Religion in Northern Cyprus

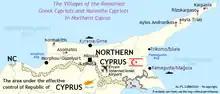
Locations of the remaining predominantly Orthodox Greek Cypriots and Catholic Maronite Cypriots in Northern Cyprus.

Orthodox Christians in Northern Cyprus make up 0.5% of the population. The Greek Cypriots are members of the Autocephalous Greek Orthodox Church of Cyprus (Church of Cyprus). In addition to the Orthodox Christian and Sunni Muslim communities, there is also small Maronite (Eastern Rites Catholic) community.